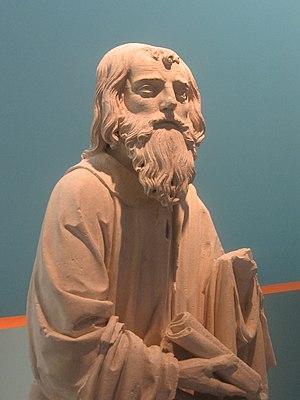
Exposition ""Le Beau XVIe siècle"". Saint Paul XVIe siècle. Statue, calcaire avec traces de polychromie. Saint Pouange (Aube) Classé Monument historique le 27.12.1913"